Pradhan Mantri Matsya Sampada Yojana

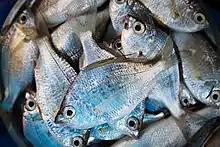
Pradhan Mantri Matsya Sampada Yojana aims to reduce infrastructural gap in Fisheries sector.

The policy envisages to integrate all the fishermen with agricultural farmers and provide all the facilities available through various farmer welfare schemes to the fishermen. A new dedicated department of Fisheries was constituted in a newly carved out Ministry of Fisheries, Animal Husbandry and Dairying to implement this and other policy initiatives of the government.